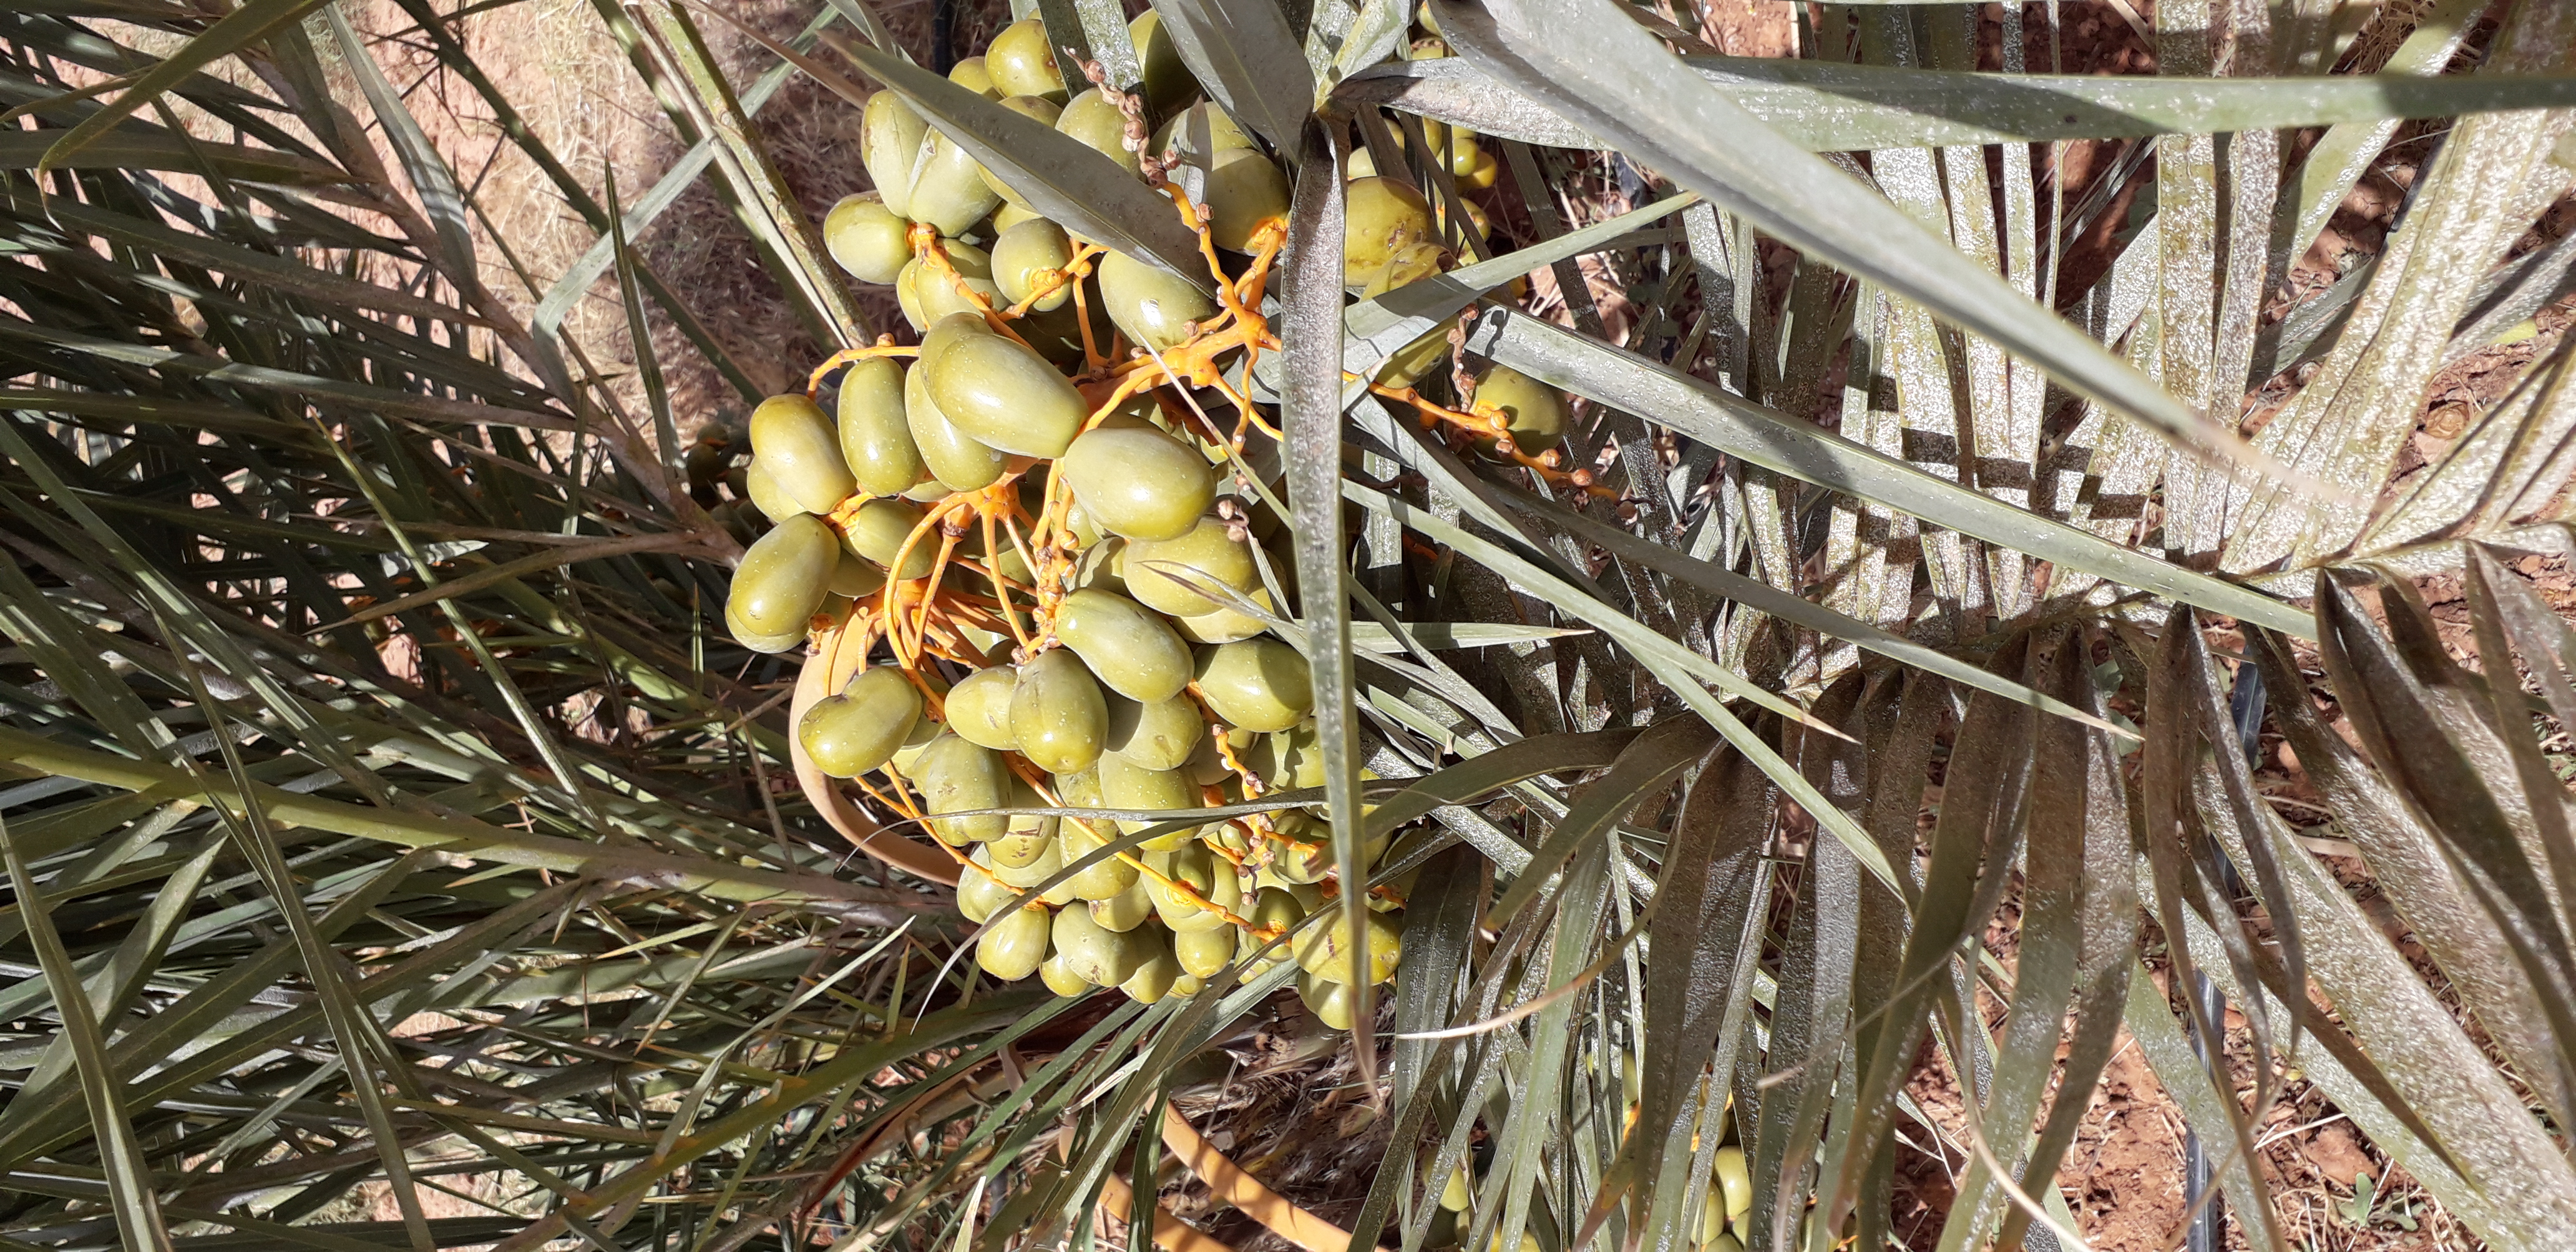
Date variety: Boufagous